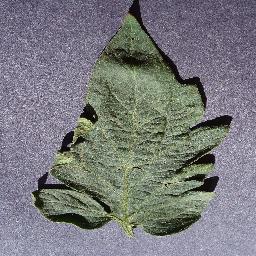
Label: Tomato___healthy